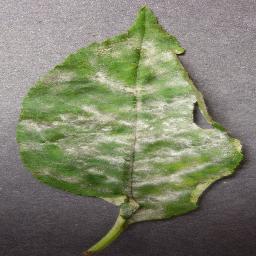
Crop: cherry
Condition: (including_sour)_powdery_mildew